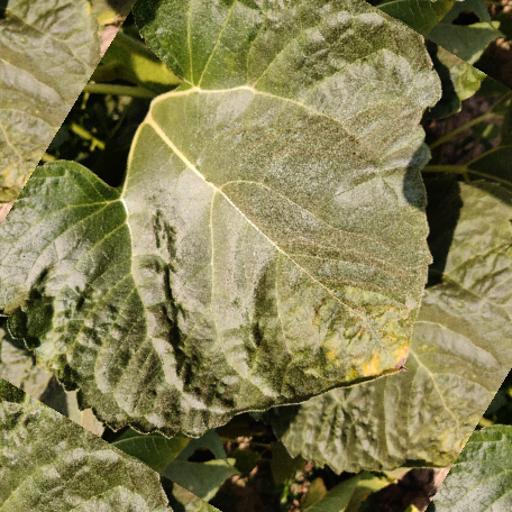
Label: Downy_mildew